José Maldonado Román

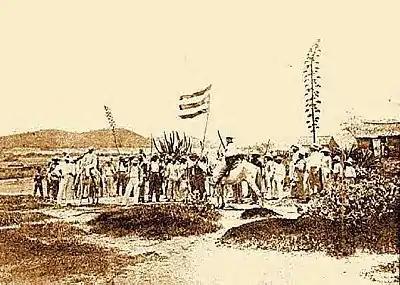
Photo of the Puerto Rican flag flown by Fidel Vélez and Maldonado during the "Intentona de Yauco" revolt and in 1905 published in "Our Islands and their people" under the title of "White eagle and his band of Outlaws"

Maldonado escaped and hid in a sugar cane field. While in hiding, he shot a person known as Emilio, who betrayed him and threatened to tell the authorities of his whereabouts. Maldonado then met with fellow rebel Abelardo Moscoso and went into exile in New York City where he met with the Cuban Revolutionary Committee and joined the Cuban Liberation Army. Maldonado fought in Cuba against the Spaniards and was wounded.